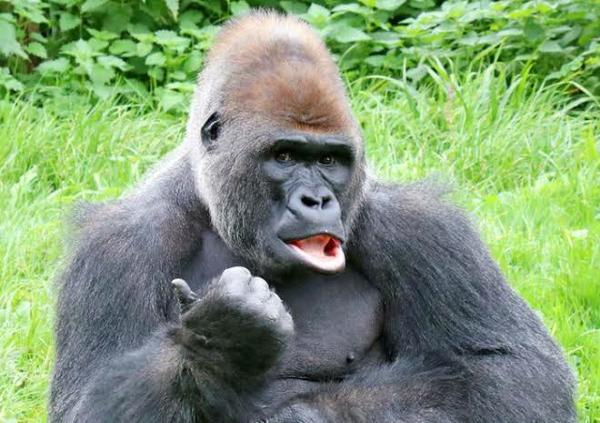
回答: ゴリから始まるリズムに合わせて〜♪